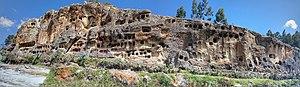
Les Ventanillas de Otuzco est un site archéologique péruvien situé à 8 km au nord-ouest de la ville de Cajamarca, capitale de la province éponyme dans le district de Los Baños del Inca.